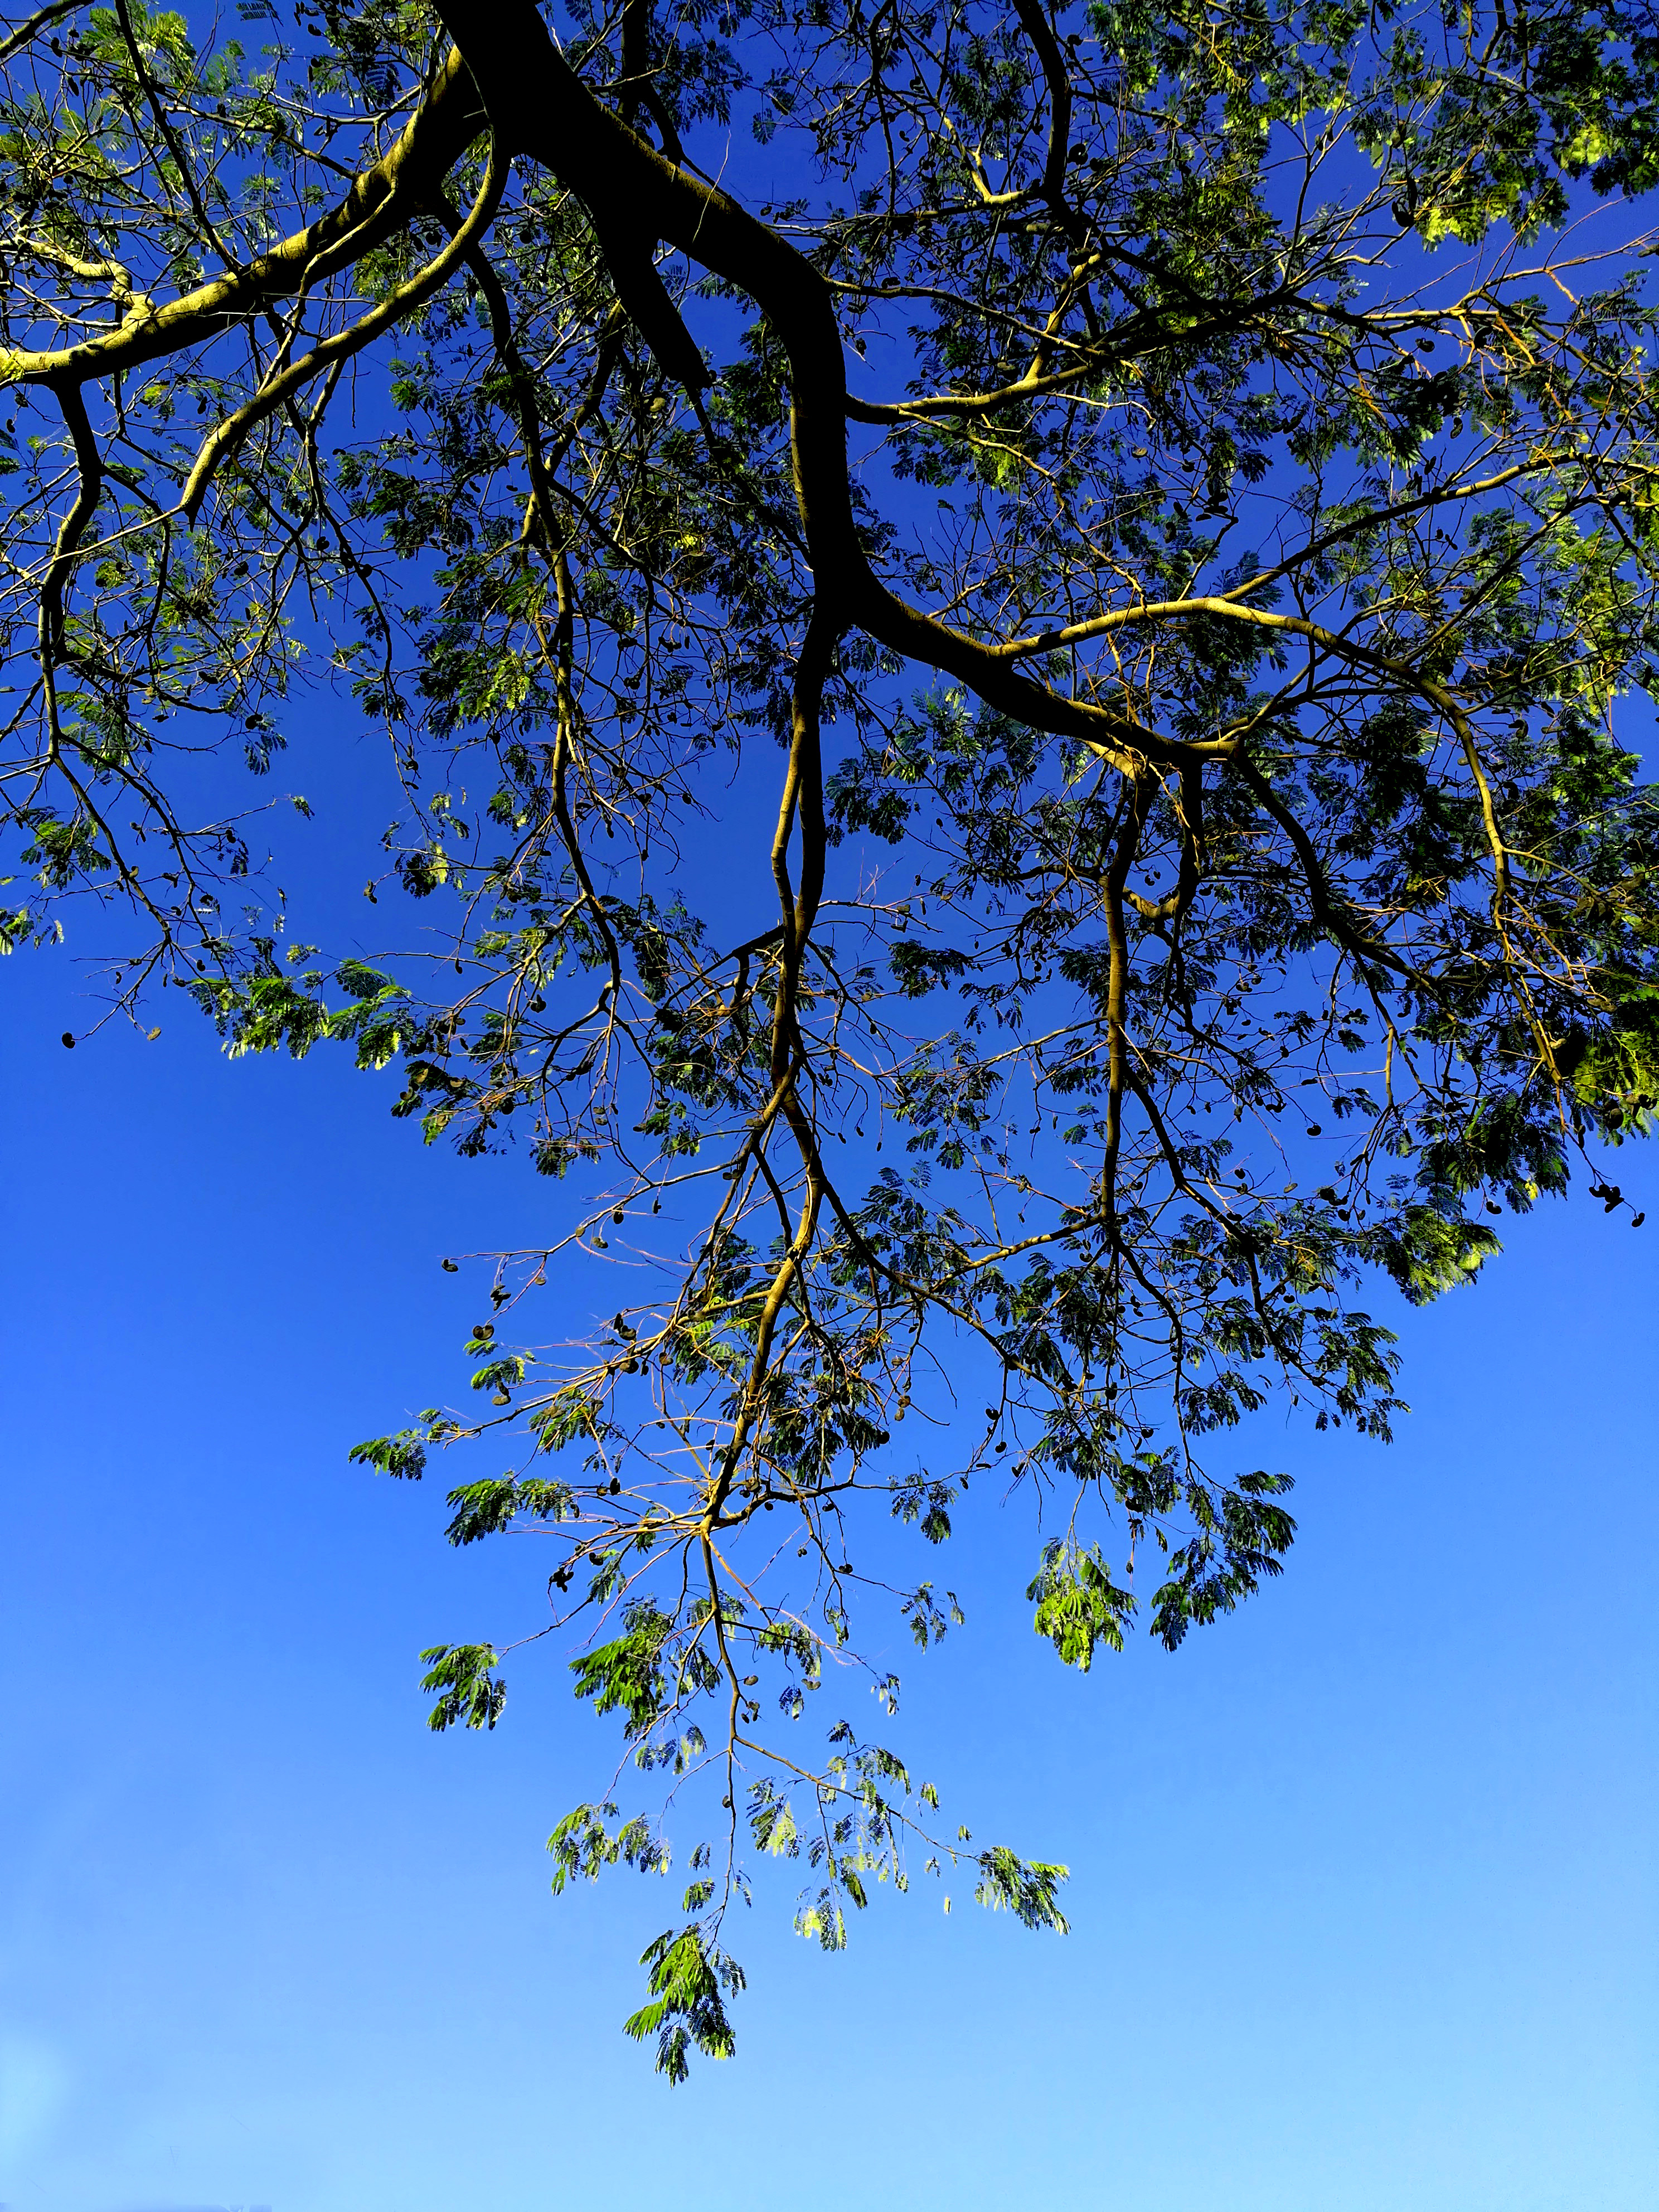
tree, sky, twig, natural landscape, plant, electric blue, deciduous, flowering plant, Tints and shades, People in nature, temperate broadleaf and mixed forest, trunk, plant stem, grass, autumn